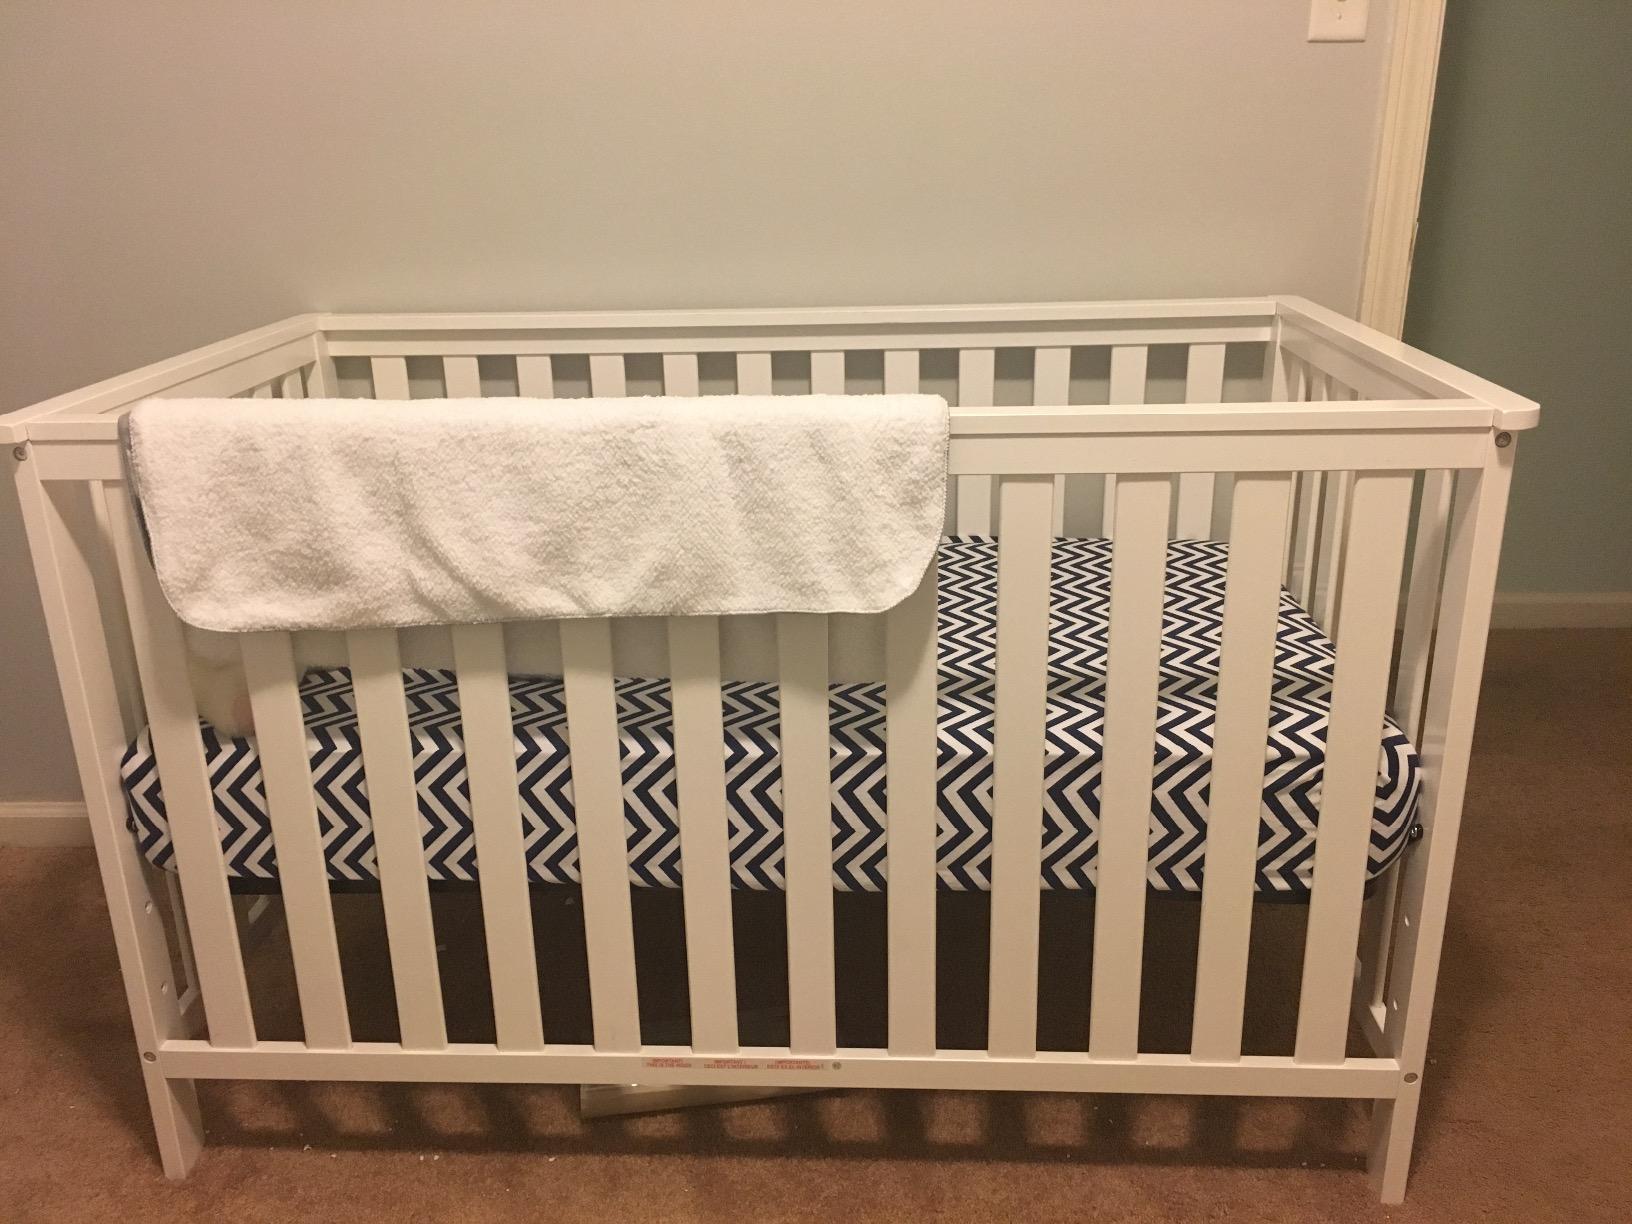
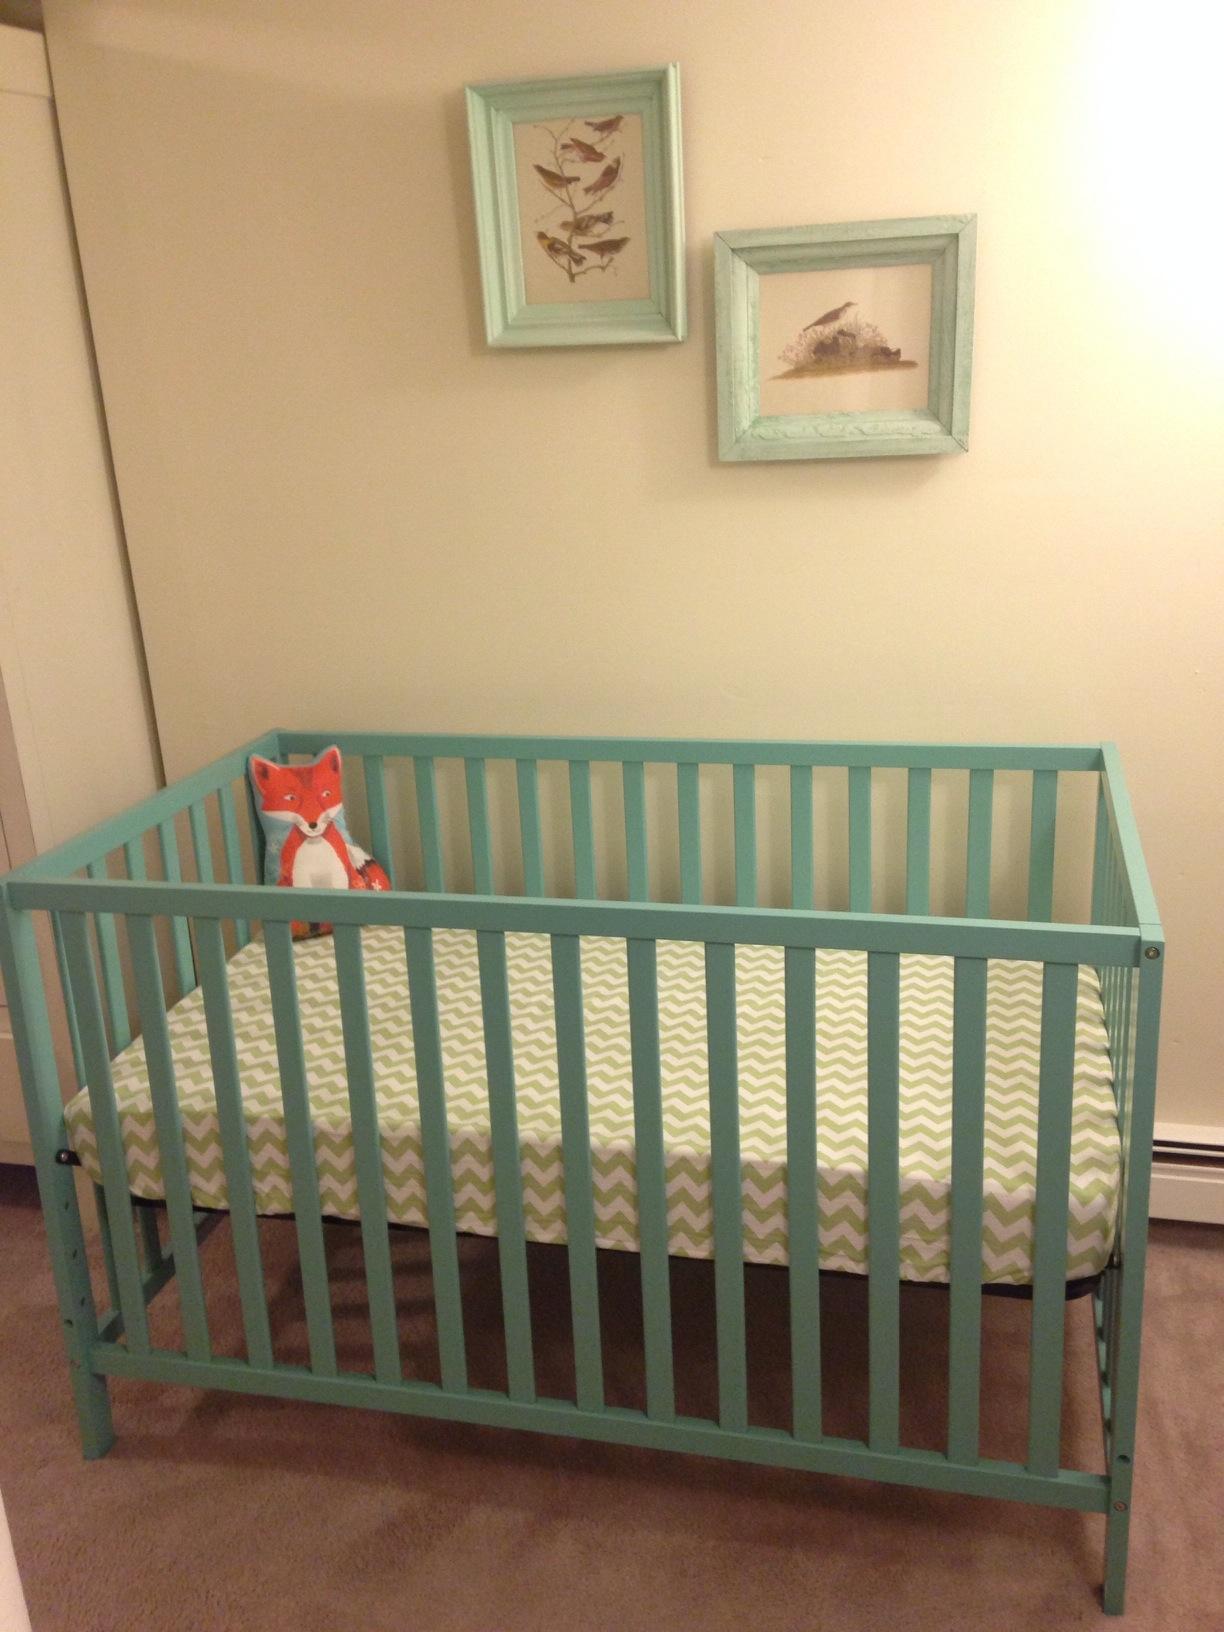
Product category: products_crib
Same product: no